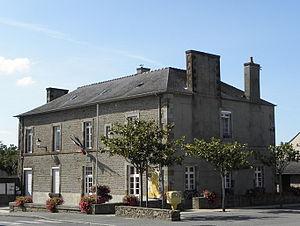
Mairie d'Épiniac (35).
Epiniac ou Épiniac est une commune française située dans le département d'Ille-et-Vilaine en Région Bretagne, peuplée de 1 426 habitants.